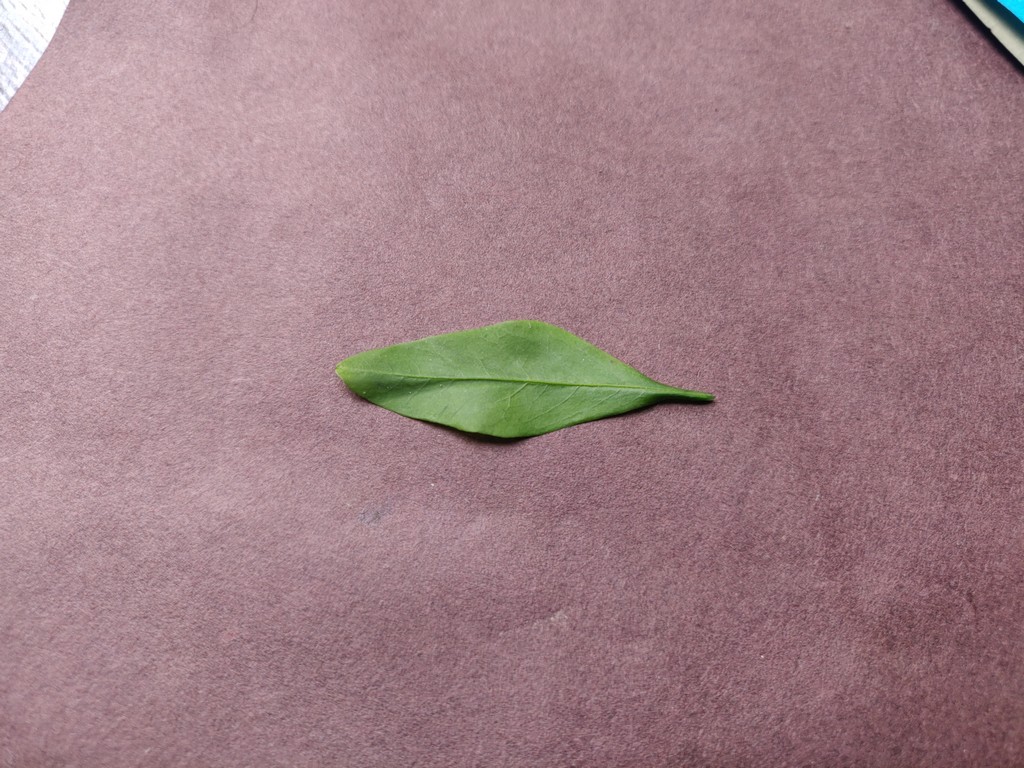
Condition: Healthy
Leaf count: single
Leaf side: front